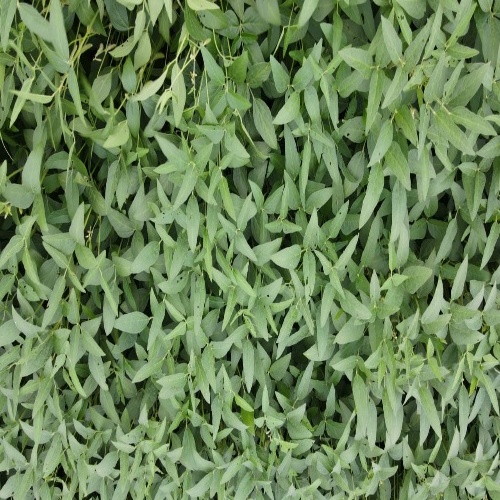
Label: Diabrotica_speciosa